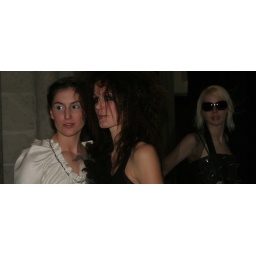
Modeshow in de Domkerk door 1e jaars studenten van de mode-academie.